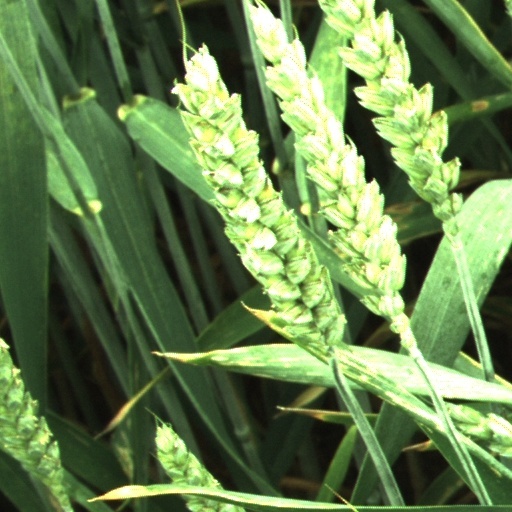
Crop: wheat